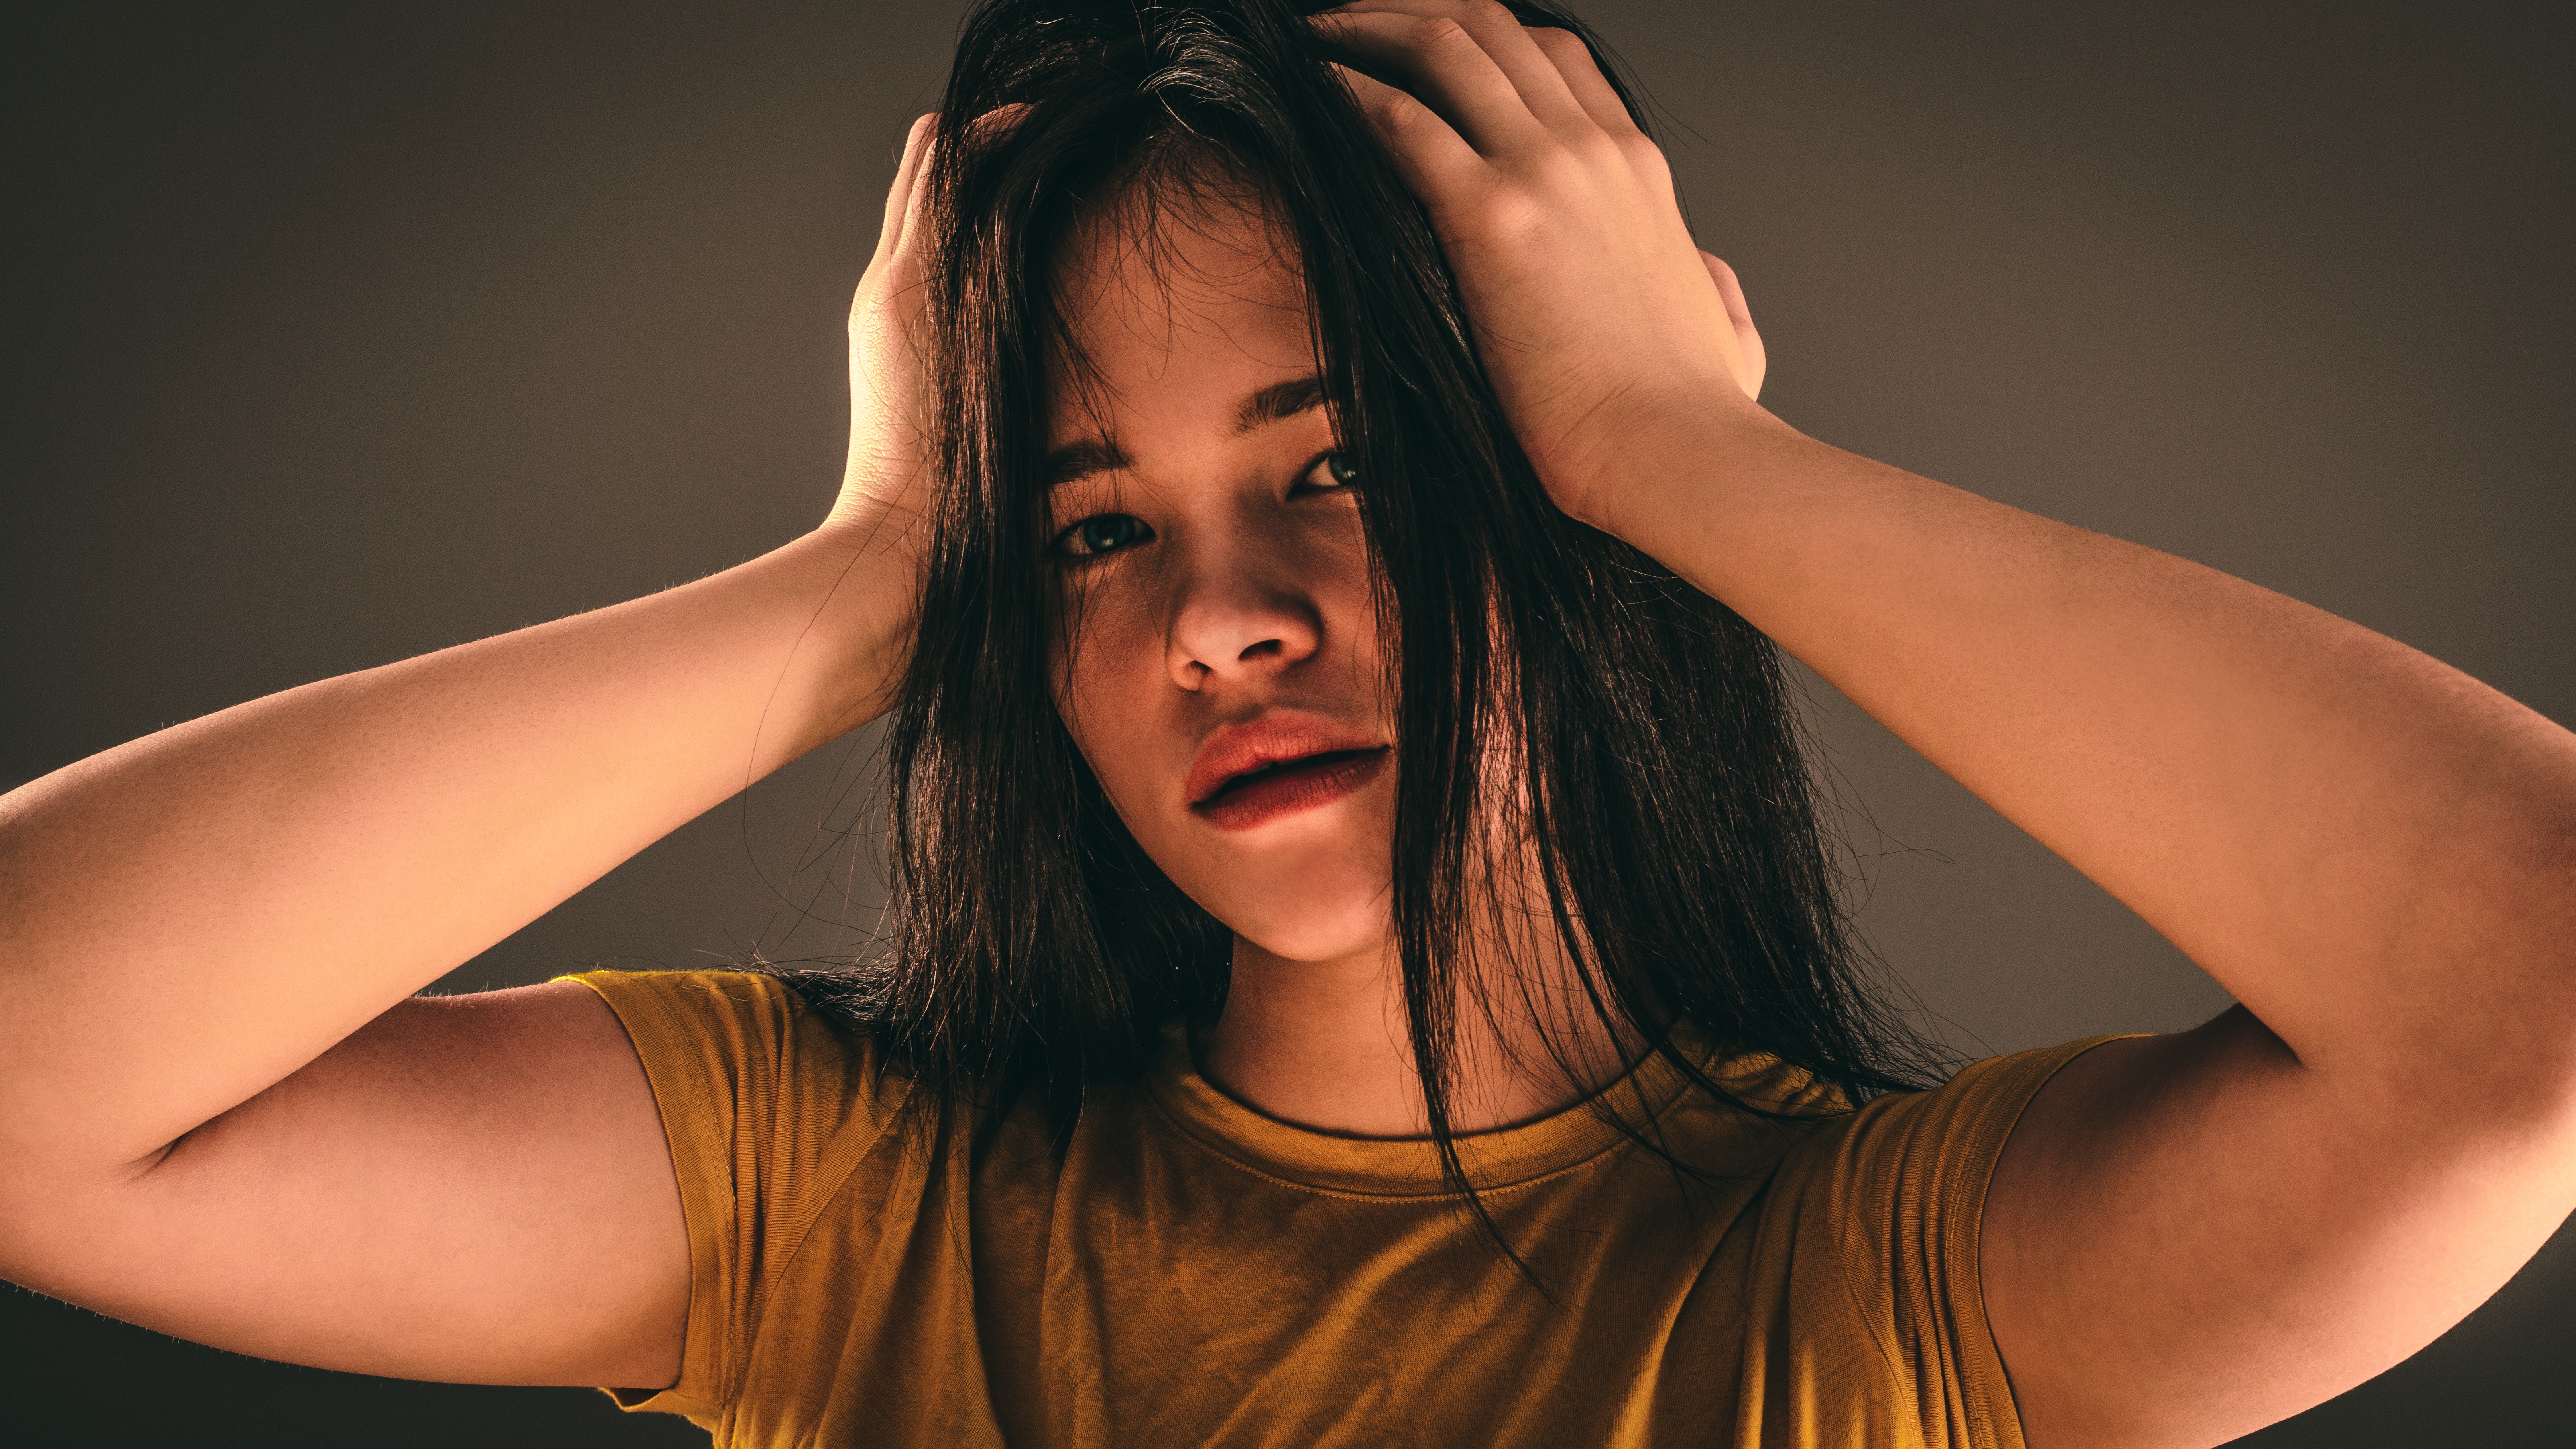
hair, face, hairstyle, beauty, eyebrow, head, forehead, long hair, chin, lip, arm, hand, black hair, gesture, mouth, muscle, photography, finger, photo shoot, neck, brown hair, flash photography, model, hair coloring